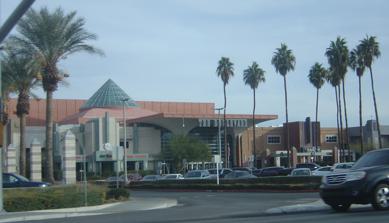
Building: The Boulevard Mall
Country: United States of America
Year built: 1968
For the mall located in the Amherst, New York area, see Boulevard Mall . For the upcoming shopping center located on the Las Vegas Strip, see Blvd (Las Vegas) . Shopping Mall in Las Vegas Valley The Boulevard Mall The Boulevard Mall in 2019 Location Paradise, Nevada Address 3528 S Maryland Pkwy Las Vegas, Nevada Opening date March 6, 1968 ; 56 years ago ( 1968-03-06 ) Developer Haas and Hayne Investment Corporation Owner Boulevard Ventures LLC 2495 Riviera LP Architect Robert R. Weber and Associates No. of stores and services 140 No. of anchor tenants 2 Total retail floor area 1,180,000 sq ft (110,000 m 2 ) No. of floors 1 Parking 5,800 Website boulevardmall .com The Boulevard Mall is a single-story super-regional shopping mall located at 3528 South Maryland Parkway in Paradise, Nevada , United States (an unincorporated town in the Las Vegas Valley ). Located on 75 acres (30 ha), the mall has 140 stores, encompassing 1,180,000 sq ft (110,000 m 2 ) of leasable retail space. Anchor stores include Goodwill , 99 Ranch Market , Marshalls , and El Mercado, an indoor swap meet . It is the oldest shopping mall in the Las Vegas Valley. Initially announced as the Parkway Mall in September 1963, it opened as The Boulevard Mall on March 6, 1968, as the state's first enclosed, climate-controlled shopping mall. It contained 26 stores and four department stores upon opening. It became one of the top shopping spots in the Las Vegas Valley, and was popular among tourists because of its close proximity to the Las Vegas Strip . Customer attendance decreased after the opening of the nearby Fashion Show Mall in 1981. The Boulevard Mall was renovated in 1984. An expansion and further renovations began in 1990 and were completed in 1992, at a cost of $60 million. It was the largest mall in southern Nevada until 2003. Beginning in 2008, the mall was affected by a decrease in customer attendance due to the Great Recession . By early 2012, it experienced increased customer visitations after introducing several Hispanic community organizations as tenants, in response to the growing nearby Hispanic community. Sansone Companies purchased the mall in November 2013, at a cost of $54.5 million, and then launched a $25 million overhaul which included several unique tenants not usually associated with malls. Macy's and JCPenney closed in 2017, followed by Sears in 2019. History Construction The Boulevard Mall was initially announced as the Parkway Mall on September 27, 1963. The mall was to include more than 750,000 sq ft (70,000 m 2 ), including three department stores and various other shops. A total of 6,000 parking spaces was also planned. The mall, with an expected cost of $12.5 million, was to be built on 62 acres (25 ha) at the southeast corner of Maryland Parkway and Desert Inn Road. The project's developer would be the Las Vegas-based Parkway Investment Company, a subsidiary of Paradise Homes. Individuals involved in the project included partners Harry Lahr, Irwin Molasky , and Merv Adelson . After the mall's announcement, it was announced that Sears, Roebuck and Co. would build their own store at the mall's northern end. In December 1963, Broadway-Hale Stores, Inc. announced plans to build an $8 million department store at the mall's southern end. The three-story Broadway store was to be designed by the Los Angeles -based Charles Luckman and Associates , and was to include 160,000 sq ft (15,000 m 2 ), including a restaurant and a tire service center. The store was expected to employ approximately 300 people, and was expected to be open by fall 1965. Groundbreaking for the Sears, Roebuck and Co. store began on June 30, 1964. Construction of the mall began in 1965. The mall was designed by Texas architects Robert R. Weber and Associates. Construction of the Broadway 's three-floor 152,000 sq ft (14,100 m 2 ) store began in October 1965. The Sears store was completed in December 1965, and opened shortly thereafter as the mall's first department store. By 1966, the mall was known as the Boulevard Shopping Center, with the Dallas -based Haas and Hayne Investment Corporation as the owner and developer. On April 29, 1966, a 100-year time capsule was buried at the entrance of the Broadway store (eventually a Macy's store), with plans to open it on April 29, 2066. Nevada governor Grant Sawyer and lieutenant governor Paul Laxalt attended the time capsule ceremony along with city and county officials. KLAS-TV , a local news channel, was also present to film the ceremony. Items placed in the capsule included the Nevada state flag , copies of the Las Vegas Sun and Las Vegas Review-Journal , and KLAS' film coverage of the ceremony. The Broadway store was expected to open on October 31, 1966, while the mall was expected to be finished in spring 1967. Like Sears, The Broadway also began operations ahead of the mall's opening. The mall cost a total of $12.5 million to construct. Opening and operation (1968–2013) The Boulevard Mall opened at 10:00 a.m. on March 6, 1968, with a ribbon-cutting ceremony attended by Nevada governor Paul Laxalt and Nevada state senator Floyd Lamb . The Boulevard was the first enclosed, climate-controlled shopping mall to open in Nevada. The mall's theme at that time was meant to resemble a European village. Its signature entrance was designed by John Graham Jr. , who had also designed the Space Needle tower in Seattle, Washington . The mall was popular among tourists because of its close proximity to the Las Vegas Strip , located approximately a mile and a half west of the mall. The Boulevard Mall became one of the top shopping spots in the Las Vegas Valley , resulting in Maryland Parkway becoming a popular retail corridor. The mall was financially successful during the 1970s, but experienced a loss in customers after the 1981 opening of the nearby Fashion Show Mall on the Las Vegas Strip. The mall would further be affected by other retail centers on the Strip, as well as the Galleria at Sunset mall in nearby Henderson, Nevada . The Boulevard Mall was remodeled in 1984. A major expansion and renovation began in October 1990, and was completed in August 1992, at a cost of $60 million. It included the opening of a fourth new anchor store Dillard's . The expansion added approximately 150,000 sq ft (14,000 m 2 ) of retail space, as well as a 24,000 sq ft (2,200 m 2 ) food court, and three multi-tiered parking decks. A surveillance system was also installed throughout the mall, and included 140 cameras, as well as horseback and bicycle security, and a security podium. By April 1998, the mall encompassed 1,250,000 sq ft (116,000 m 2 ), and was owned by Dallas-based MEPC American Properties. General Growth Properties (GGP) purchased the mall that month. It kept the title of "The Largest Mall in Southern Nevada" until the Fashion Show Mall's renovation in 2003. In May 2004, renovation plans were announced for the mall. Among the planned changes was the addition of a pedestrian shopping and restaurant streetscape. Interior changes would include a children's play area, new landscaping, new seating, new tile flooring, a remodeled food court, refurbished bathrooms, and the addition of a family bathroom. Two new entrances were also planned: one on the mall's west side, near a parking garage, and another on the mall's east side, near Dillard's. The mall was scheduled to remain open during the renovations, with construction expected to begin in summer 2004 for completion in fall 2005. The mall suffered from the effects of the Great Recession , with various store closings beginning in 2008. By 2011, the five-mile radius surrounding the mall had a Hispanic population of 45 percent, as well as a sizeable Filipino population; both groups became the mall's target clientele. Rouse Properties , a corporate spin-off of GGP formed in August 2011, took over ownership and operations of the mall in January 2012. Rouse Properties continued the strategy of appealing to the Hispanic and Filipino population. 2013 sale and renovations Interior of the mall in 2012 As of late 2012, the mall was 89-percent leased out, although only 73 percent of the mall was occupied by tenants, as several had closed due to poor economic conditions. The Boulevard Mall had the second lowest occupancy rate of Rouse Properties' 32 malls, located across 20 states. The mall also had $168 million in debt from a loan, prompting Rouse Properties to surrender the mall to foreclosure in June 2013. The mall was acquired by Midland Loan Services, related to PNC Bank . The mall was valued at $61.2 million, and contained 1,180,000 sq ft (110,000 m 2 ). In July 2013, the lenders put the mall up for sale, with "best offer" as the listed price. On November 21, 2013, the mall was sold for $54.5 million to Sansone Companies, a long-time Las Vegas real estate firm owned by local developer Roland Sansone. The sale was announced 11 days later. Sansone purchased 56 of the mall's 75 acres; the remaining acreage was owned by the Macy's and Sears stores. The newly formed Sansone Companies/Boulevard Ventures LLC planned to keep current tenants and add new ones. Boulevard Ventures LLC owns 56.15 percent of the mall, while 2495 Riviera LP has 43.85 percent ownership. The Boulevard Mall is the oldest shopping mall in the Las Vegas Valley. By the time of the purchase, the mall was considered to be dated and run down. Sansone wanted to begin various renovations and sign up new tenants by summer 2014, with plans to conclude his overhaul of the mall in spring 2015. Sansone planned to add unique tenants that were not usually associated with malls. Among the new tenants that Sansone wanted were restaurants, a bowling alley, a miniature golf course, a movie theater, and a Hispanic/Filipino supermarket. The first phase of renovations would include building repairs and the addition of drought-tolerant landscaping. The mall's gray colors would also be replaced with new paint. Other phases included the addition of a farmers' market and Wi-Fi in the food court, which would also be renovated to include four 80-inch televisions. The 70-tenant farmers market would be located outside the mall's main entrance on Maryland Parkway, and would include a large play area for children. New valet drop-off and pick-up areas were also planned. The mall would remain open during the renovations. Sansone's target clientele was working-class people. Sansone launched his overhaul with a planned cost of $25 million. Restaurant construction was underway inside the mall in March 2015. At the time, general manager Timo Kuusela said about the mall, "Ten years ago, it was basically just packed with people all the time, and we had a lot more national tenants. It made money with no effort. Today, we really have to work to meet the needs of the demographic we serve." Extensive exterior renovations were underway in April 2015, resulting in an Art Deco façade . The mall was 85-percent leased at the time, compared to 75-percent a few years earlier. As of September 2016, tenant occupancy was around 95 percent. Later that year, Las Vegas Weekly wrote that the Boulevard Mall may be the "most charming shopping center" in Las Vegas. In May 2018, a masked man entered the mall with a rifle, prompting an evacuation of the property. The man was apprehended by police, who believed the gun to be fake. Tenants The mall opened with 750,000 sq ft (70,000 m 2 ) of retail space, which included 26 stores. The mall featured four department stores: The Broadway; JCPenney ; Sears, Roebuck and Co.; and Ronzone's , which was Nevada's largest family-owned merchandise retailer at the time of the mall's opening. Ronzone's was later acquired by Diamond's , which expanded the 40,000 sq ft (3,700 m 2 ) store inside the mall. Dillard's later acquired the Diamond's store location, before eventually opening a new 200,000 sq ft (19,000 m 2 ) Dillard's department store in the mall. In July 1997, Woolworth Corporation announced the closure of its remaining F. W. Woolworth retail stores, including one at the Boulevard Mall. At the time, the store contained 51,170 sq ft (4,754 m 2 ) and a restaurant. The store closed later that year. By the end of 1997, the mall had 124 stores and five anchor stores : Dillard's, JCPenney, Macy's, Marshalls , and Sears. Dillard's contained two floors, and was located in the mall's south wing, while the Marshalls store operated in a building separate from the rest of the mall. The mall also had a 13-vendor food court and three restaurants. Dillard's store closed in October 2008, due to the effects of the Great Recession. The closure of Dillard's had a negative impact on several nearby tenants, which closed due to decreased foot traffic in that portion of the mall. GGP purchased the Dillard's store in 2011, for $5 million. Hispanic and Filipino appeal By 2011, the mall had seen a resurgence among Hispanic people who lived nearby. The Mexican Patriotic Committee, offering afterschool and parental programs as well as seminars, began operating at the mall in October 2011, in a space that had been vacant for five years. The Hispanic Museum of Nevada opened at the mall in early 2012. The Mexico Vivo Dance Studio and Cultural Arts Center also opened in the mall around the same time, in a 6,380 sq ft (593 m 2 ) space. Stores at the mall were also now offering Mexican-style candy, piñatas , and quinceañera dresses. Ric Jimenez, the mall's general manager, said at the time: There has been a demographic shift that is very typical of a lot of Southwestern cities. It was once a cosmopolitan, upper-middle-class area in the '60s and '70s when the mall was built. Because of urban sprawl, people started leaving the core of the city for bedroom communities like Green Valley and Summerlin . There was an ethnic shift, and socioeconomically, we are a lot different now. The addition of Hispanic organizations resulted in an increase of customer attendance at the mall. As of 2012, several Hispanic community organizations were in discussions to start operating inside the mall, whose management planned to lessen its focus on department stores and improve customer attendance by adding community organizations in the mall's vacant store space. Discussions were also underway for non-Hispanic community organizations to open at the mall. Up to that time, the mall had become a popular site for Hispanic events, which included hosting Fiestas Patrias , and a Cinco de Mayo festival, as well as the 2011 season of the reality television series La Academia . The mall became a common gathering place as a community center for the nearby Hispanic and Filipino population. In 2013, the mall was the location of two large Filipino-related events, celebrating Pinoy pride and the Filipino Independence Day . That year, KMCC , an affiliate channel of the Spanish MundoFox network, announced a deal to relocate to a new 4,722 sq ft (438.7 m 2 ) space inside the mall's east court that would include administrative offices and a control room. The channel would also be broadcast to mall shoppers through large television monitors. The channel began operating in July 2013. Changes under Sansone Various tenant changes were made following the Sansone purchase. At a cost of more than $2 million, the old Dillard's store was gutted and prepared for several possible tenants before they were decided. A 28,000 sq ft (2,600 m 2 ) Goodwill thrift store opened inside the mall in October 2015, occupying part of the first floor of the old Dillard's store. It was the first Goodwill store to open inside an enclosed shopping mall. A 60,000 sq ft (5,600 m 2 ) John's Incredible Pizza Company restaurant opened in December 2015, taking up the remainder of Dillard's ground floor. The new pizza restaurant immediately became the chain's most profitable location. An Asian grocery store chain, 99 Ranch Market , also opened at the mall in 2015, occupying a 33,000 sq ft (3,100 m 2 ) space formerly used as a Circuit City . The businesses were part of Sansone's plan to add unique mall tenants. In October 2017, Sears sold its Boulevard Mall store to a Sansone-affiliated investor group, which leased the space back to Sears to keep the store operational. The sale allowed for plans to develop the large parking lot surrounding the store, with various possibilities having been discussed, including a hotel. Sears closed its store in March 2019, as part of a plan to close 80 stores nationwide. In July 2019, Remington Nevada announced plans to redevelop the Sears building and approximately 17 acres of nearby parking as a new retail project, known as The Boulevard Plaza. However, construction has yet to begin as of 2024. Instead, the Sears building opened as a UEI College campus in 2020. Other tenant changes were made as well in the years following Sansone's purchase. The mall includes El Mercado, a Hispanic-themed marketplace and food court, which was completed in October 2021. It includes nearly 190 stores and operates in the former JCPenney space, following its closure in 2017. Entertainment In March 2016, Sansone Companies announced plans to add a 31,000 sq ft (2,900 m 2 ) SeaQuest Interactive Aquarium inside the mall. SeaQuest opened on December 11, 2016. It occupies space previously held by nine individual stores in the mall. Clown 'N Around, an attraction consisting of carnival games and small rides, operated at the Boulevard Mall for nearly 10 years, until the end of 2016. In March 2017, plans were announced for a then-unnamed 30,000 sq ft (2,800 m 2 ) complex containing miniature golf, go-karts , and laser tag . The complex was part of Sansone's continued strategy to add non-traditional tenants in response to retailers' struggle against online shopping alternatives such as Amazon . The dinosaur-themed amusement center, named Rex Center, opened with 40,000 sq ft (3,700 m 2 ) of space on October 27, 2017. A shooting occurred at Rex Center in 2018, during an early-morning party, while the rest of the mall had been closed for the night. Four people were injured. In March 2017, plans were announced for Galaxy Theatres to open a movie theater at the Boulevard Mall under a 35-year lease. The theater would be built in tenant space located across from SeaQuest, which would require relocating some stores. It was intended to be opened around December 2017, in time for the theatrical release of Star Wars: The Last Jedi . The theater, known as Galaxy Theatres Luxury Boulevard, eventually opened in April 2019. It is the third Galaxy Theatres location in the Las Vegas Valley, and features the first Sony Digital Cinema, a large-format theatrical system by Sony . In February 2018, plans were announced for Headz Up, a 41,000 sq ft (3,800 m 2 ) entertainment complex. It would include a mural room with approximately 60 murals that appear three-dimensional when viewed from a certain angle. Other planned aspects of the complex included a virtual reality attraction, multiple escape rooms , and an area for indoor archery tag , which would be played using rubber arrows. Headz Up opened in June 2018, in the former JCPenney space. A year later, Headz Up added the Nevada Boxing Hall of Fame to its space, including boxing memorabilia and a boxing ring. Call centers and office space Call-center operator Sutherland Global Services, based in New York, planned to occupy the entire 103,000 sq ft (9,600 m 2 ) second floor of the Dillard's store by summer 2015. Macy's closed its store in the mall on March 26, 2017. Three months later, the 178,000 sq ft (16,500 m 2 ) store was sold for approximately $3.5 million to a company associated with the Troesh family, who partnered with Roland Sansone on his purchase of the mall. Under the deal, Sansone would manage the former Macy's space, while discussions included the possibility of retail on the first floor and an office tenant for the second floor. In February 2018, it was announced that Anthem Blue Cross Blue Shield would open an office on the second floor of the vacant Macy's building. The office would employ approximately 850 people, and was expected to be opened by the end of summer 2018. In February 2017, plans were announced for a 50,000 sq ft (4,600 m 2 ) TeleTech call center to be opened inside the mall. The center was to be built at a cost of $245,000 and would employ approximately 500 people. It opened around March 2017. At the end of the year, it was announced that Barton Associates, a Massachusetts staffing firm , had signed a lease for approximately 12,000 sq ft (1,100 m 2 ) of office space inside the mall, near the recently opened TeleTech call center. The new office space would be built at a cost of $800,000, with plans to have it opened in January 2018. Also announced was a second call center, by 24-7 Intouch, a Canadian company which leased 54,000 sq ft (5,000 m 2 ) with plans to begin operating in 2018. At the time of the announcements, the mall had approximately 175,000 sq ft (16,300 m 2 ) of office space remaining. The mall had three call centers as of March 2019, with an approximate total of 3,000 employees. References